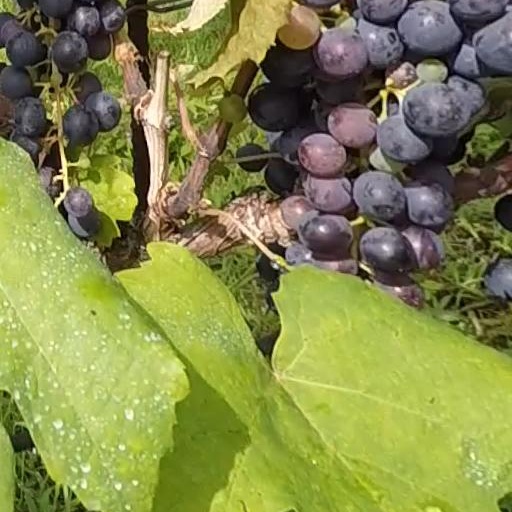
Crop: grape